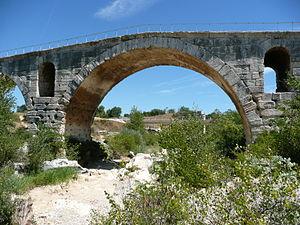
Pont Julien, un pont romain prés de Apt, département de Vaucluse (France) Italiano: Pont Julien, ponte romano presso Apt, dipartimento della Vaucluse (Francia)
Même si le département français de Vaucluse ne fut créé que le 25 juin 1793, l'histoire du territoire qu'il recouvre est riche et beaucoup plus ancienne.
Cette liste de ponts de France présente une liste de ponts remarquables de France, tant par leurs caractéristiques dimensionnelles, que par leur intérêt architectural ou historique.